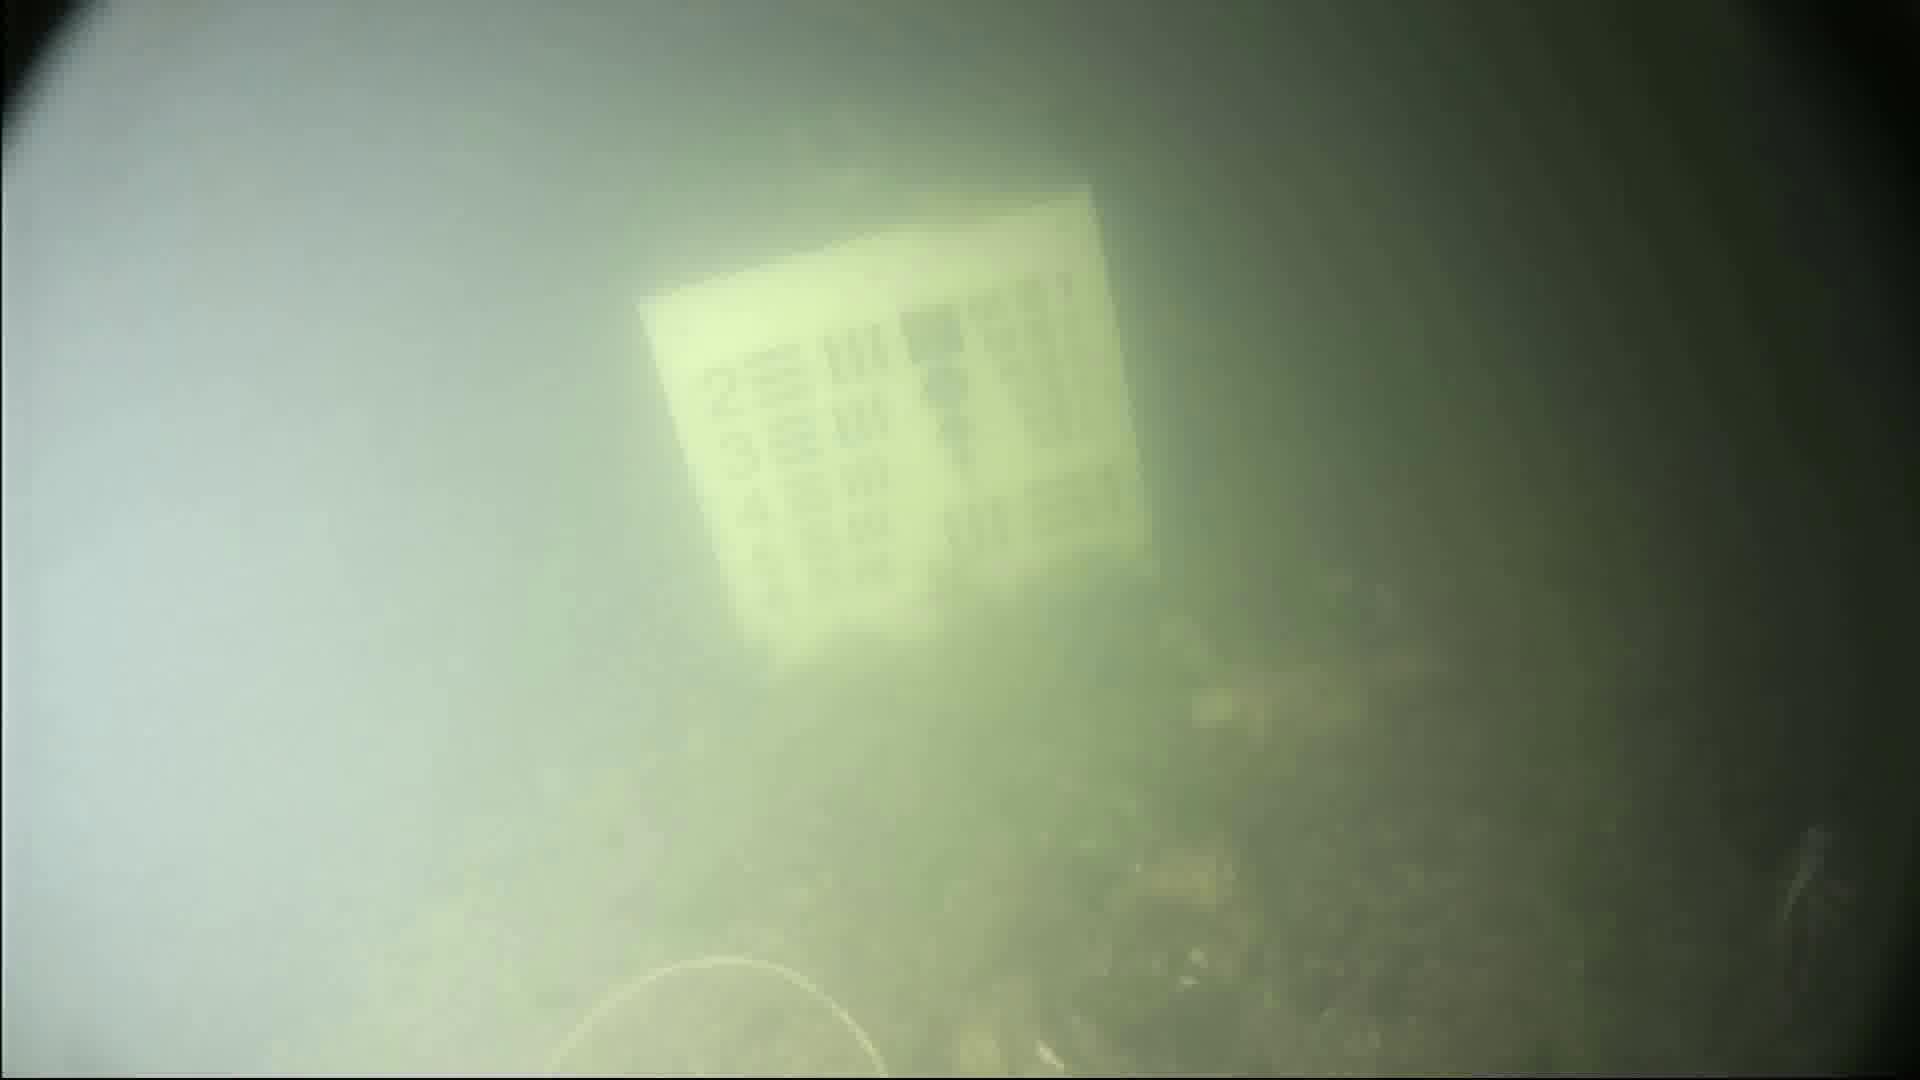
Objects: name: crab